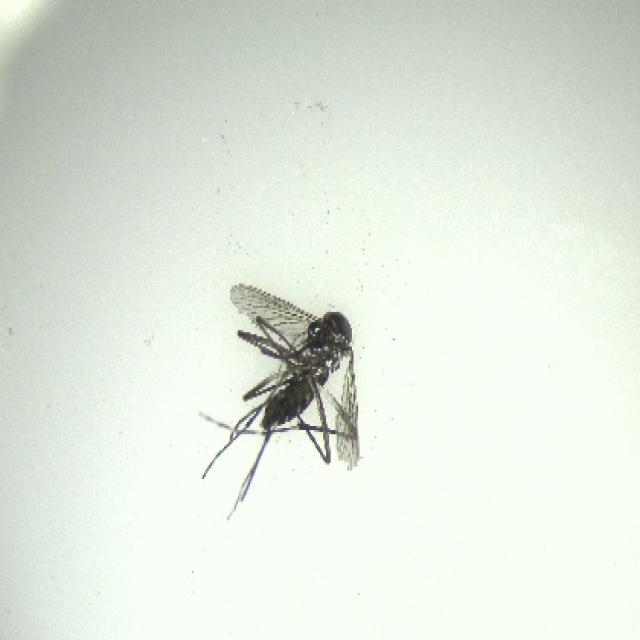
Species: aedes_albopictus